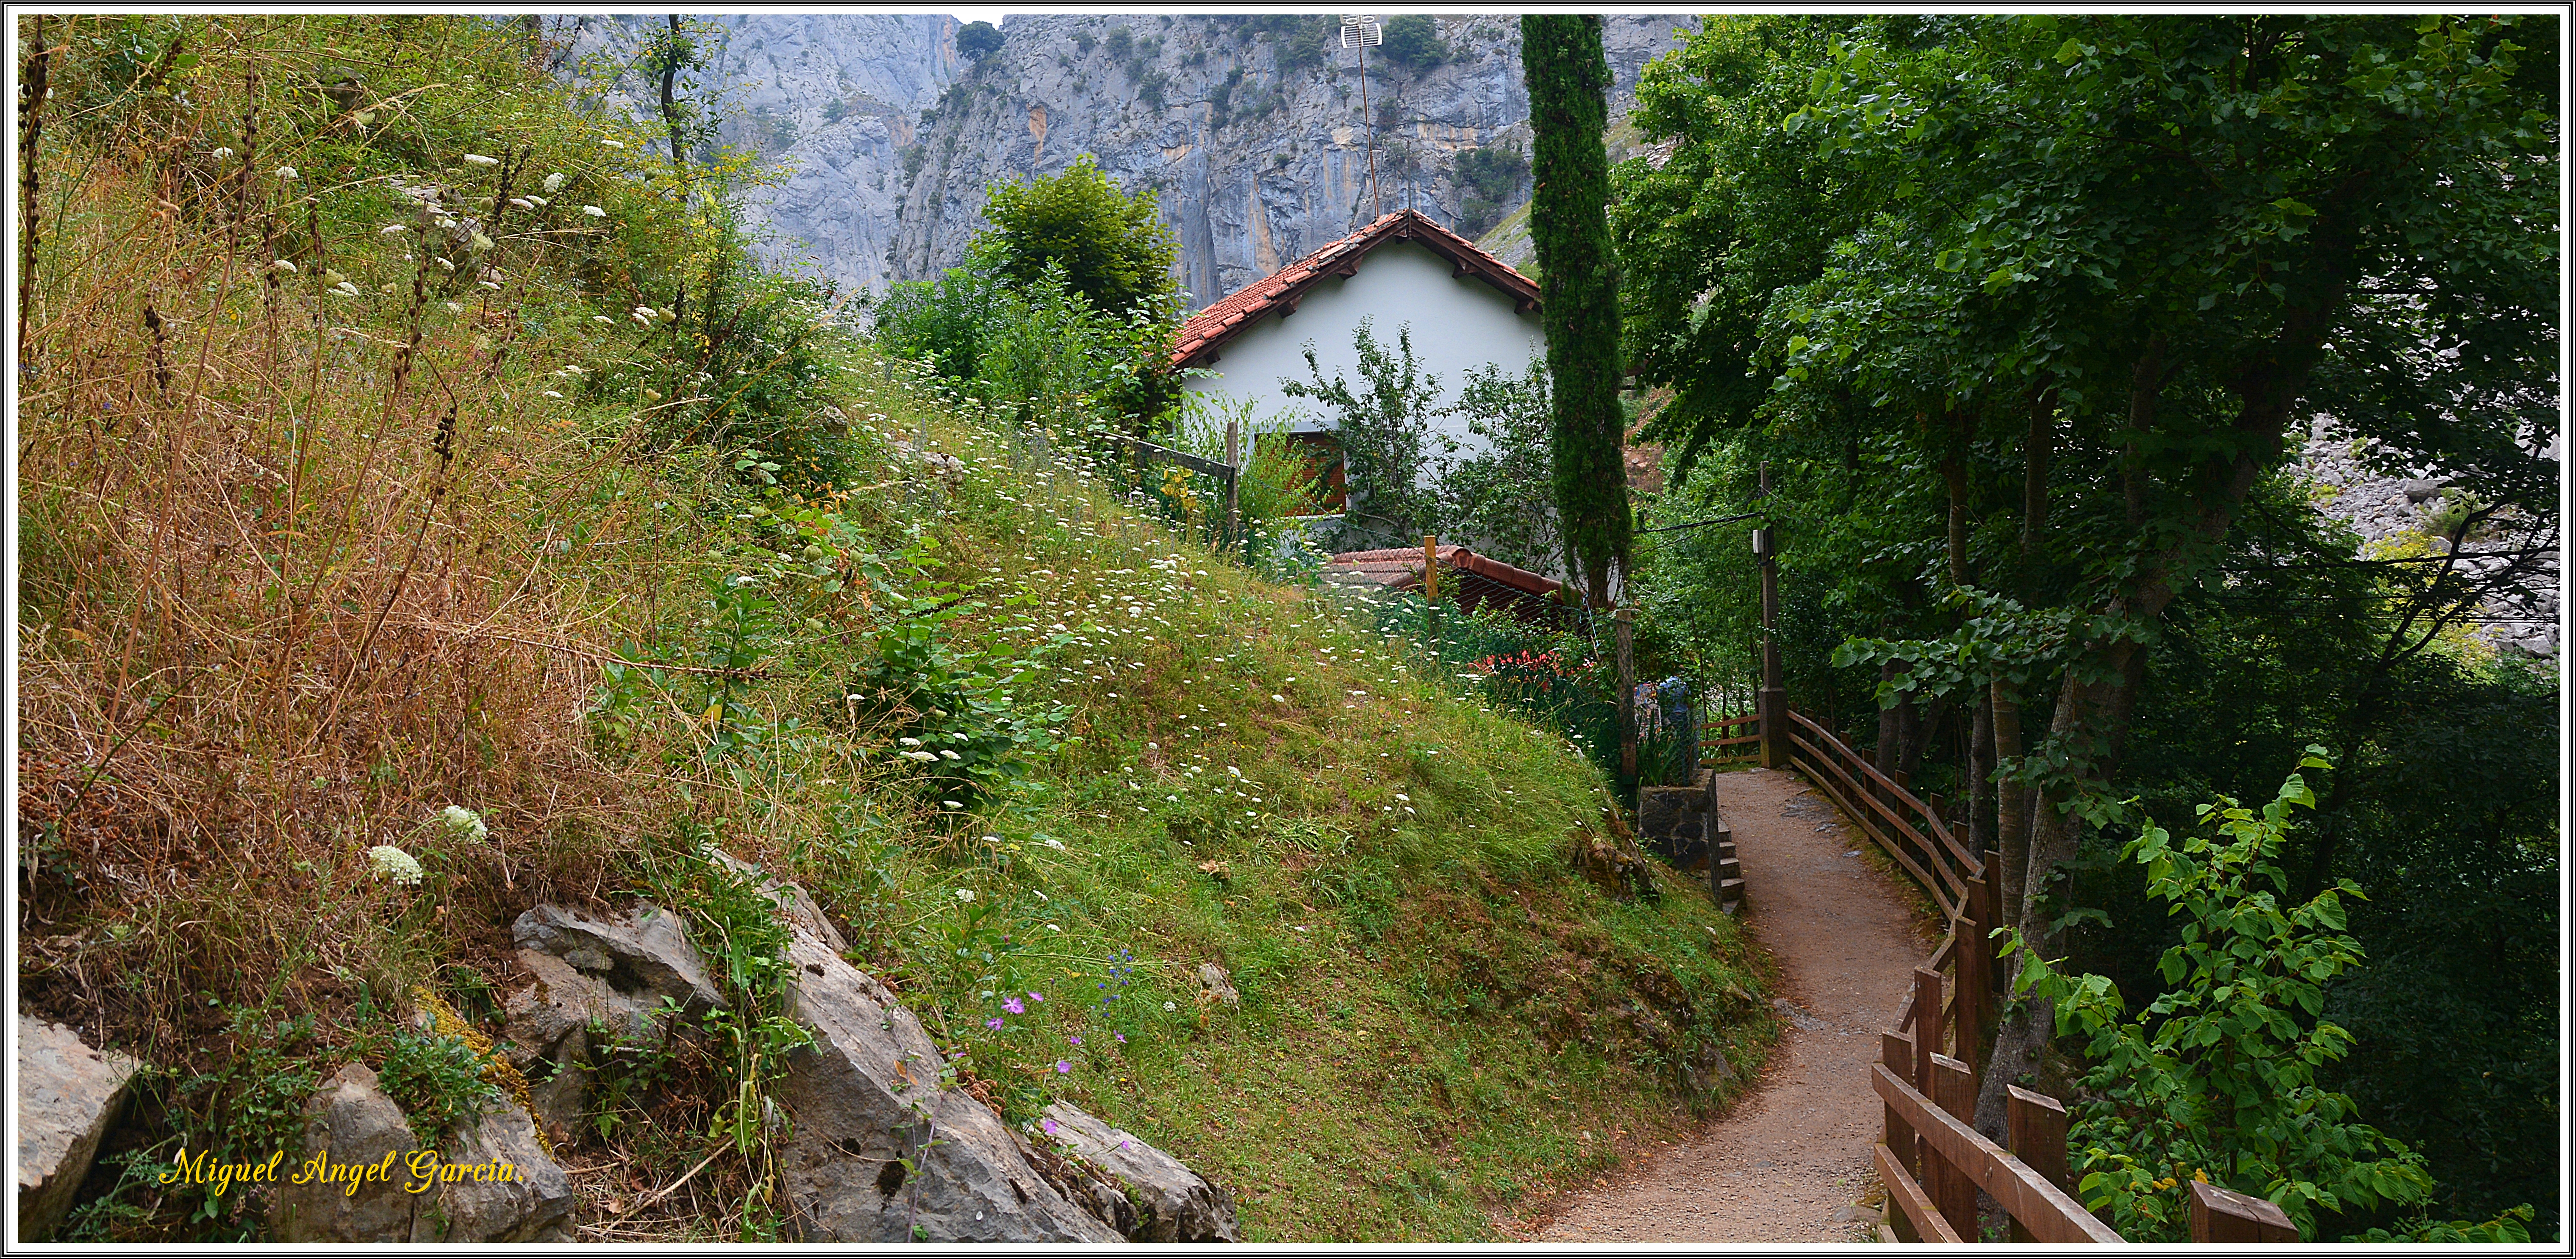
tree, forest, track, trail, transport, jungle, soil, garden, waterway, leon, miguel, yard, rolling stock, geological phenomenon, verano20014cain